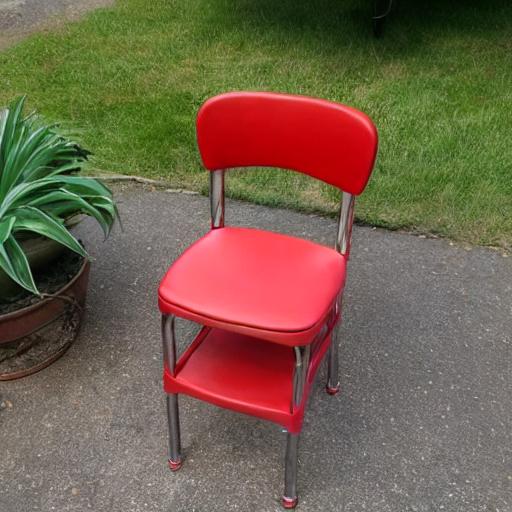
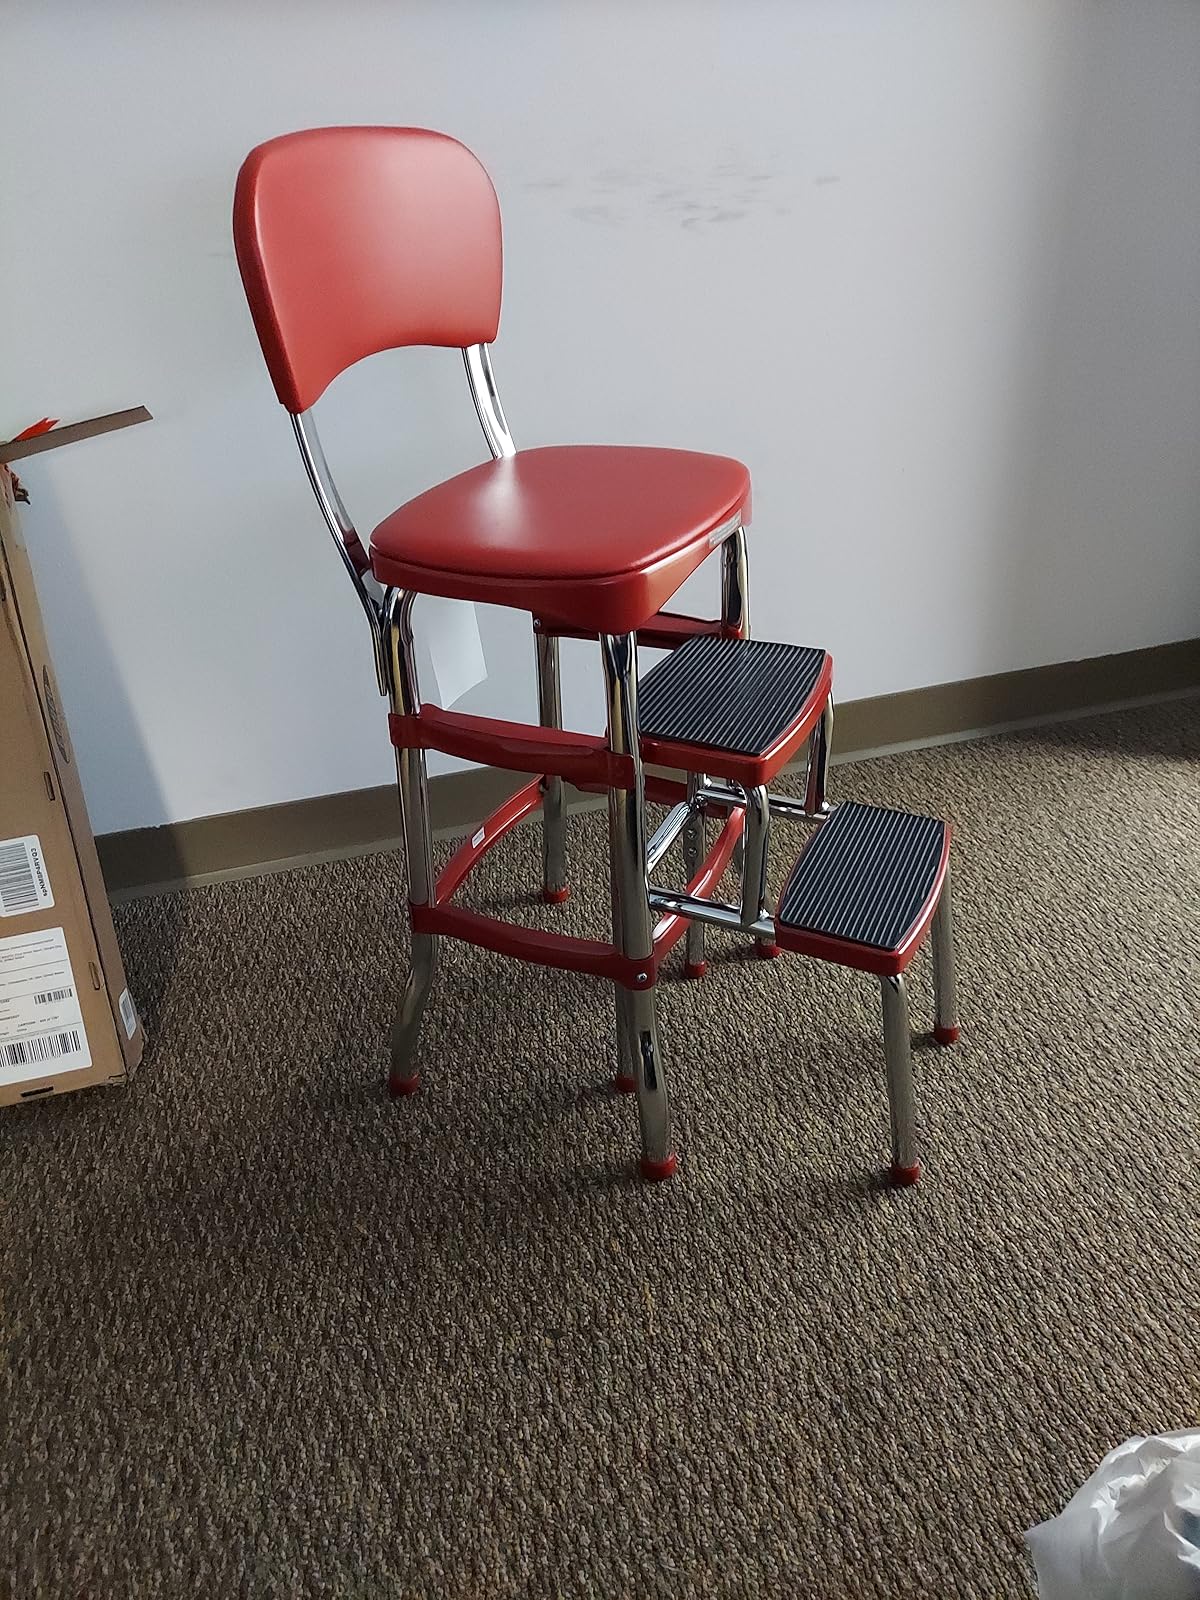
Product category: items_chair
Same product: no